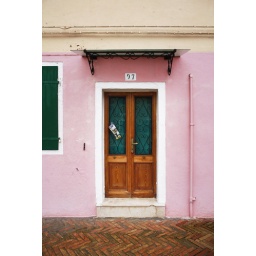
Front door on a street in Burano